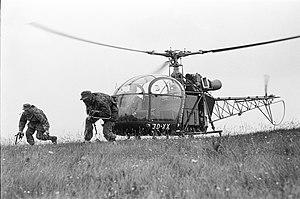
Un aéronef de liaisons est une machine volante militaire, avion léger ou hélicoptère, dont les deux missions principales sont le transport militaire léger d'un seul ou de quelques officiers supérieurs, ou celui d'une estafette.